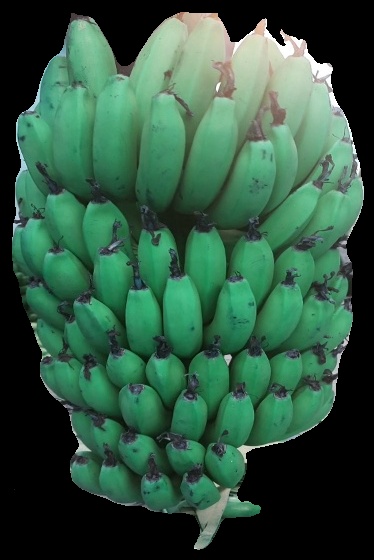
Variety: pachbale
Grade: grade2